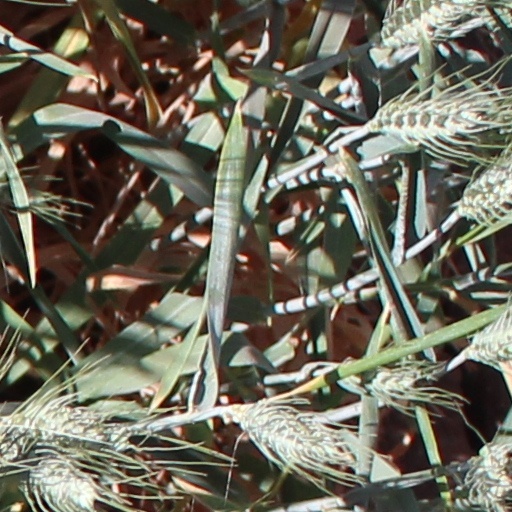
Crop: wheat